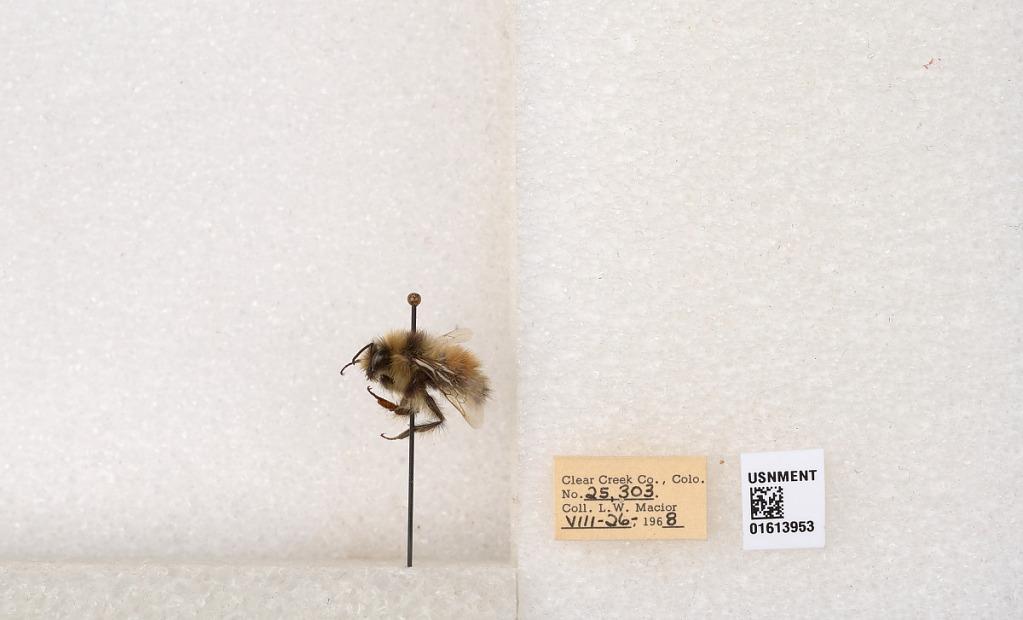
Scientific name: Bombus (Pyrobombus) sylvicola Kirby
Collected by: L. Macior
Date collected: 1968-8-26
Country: United States
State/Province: Colorado
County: Clear Creek
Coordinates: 39.6891, -105.644